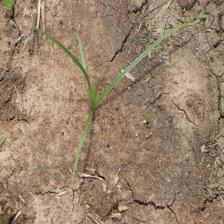
Label: Grass